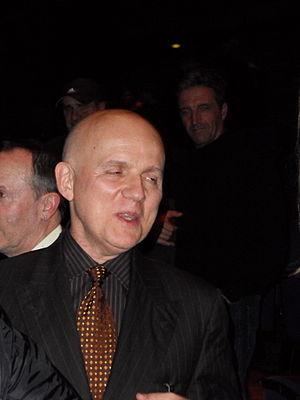
Bruno Barreto, né le 16 mars 1955 à Rio de Janeiro, est un réalisateur brésilien.